Helen Donald-Smith

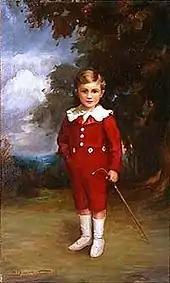
H. Donald-Smith. "Portrait of a Young Boy with Riding Crop against a Wooded Landscape".

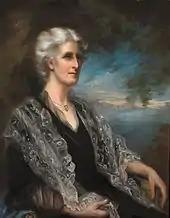
H. Donald-Smith. "Katherine Duff".

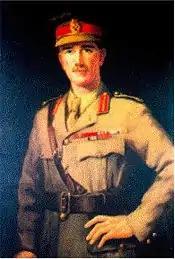
H. Donald-Smith. "Brigadier General F.W. Lumsden VC, DSO", 1920.

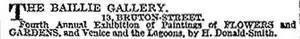
Advertisement in "The Times", 17 March 1909.

Helen Donald-Smith (before 30 September 1852 – 23 July 1933) was a British artist who worked in oil and watercolour, and was active 1890–1925. Her work featured landscapes, particularly of Venice, and portraits, including that of Brigadier General F.W. Lumsden VC, DSO.